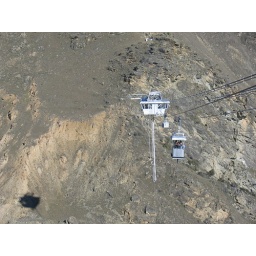
the red dot is me in wearing the Portuguese shirt and screaming FREEEEEEEDOOOM!